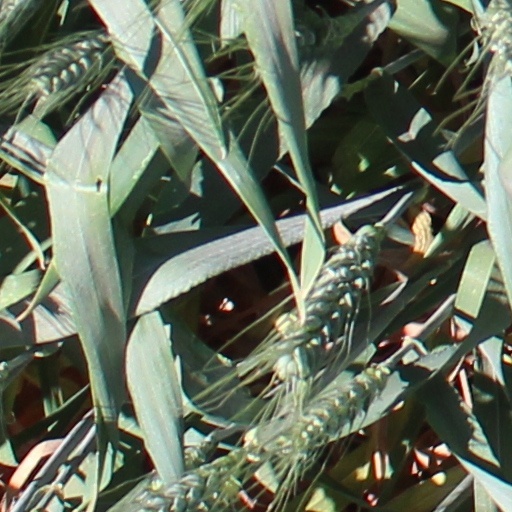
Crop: wheat